Lorenzo, Texas

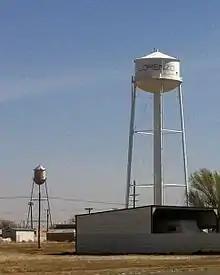
Water towers of Lorenzo

The city is served by the Lorenzo Independent School District and is home to the Lorenzo High School Hornets.